Jane Lord Hersom

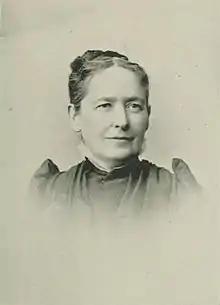
Portrait of Jane Lord Hersom from "A Woman of the Century"

Jane Lord Hersom (August 6, 1840 – November 29, 1928) was an American physician and suffragist.